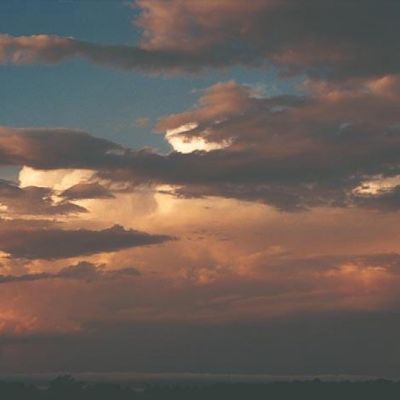
Cloud type: Cumulonimbus (Cb)